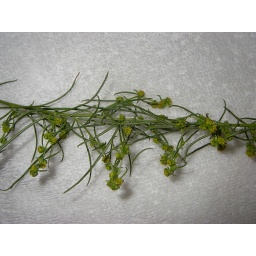
Tucson, Arizona. In Santa Cruz river bed, in sand above the water.